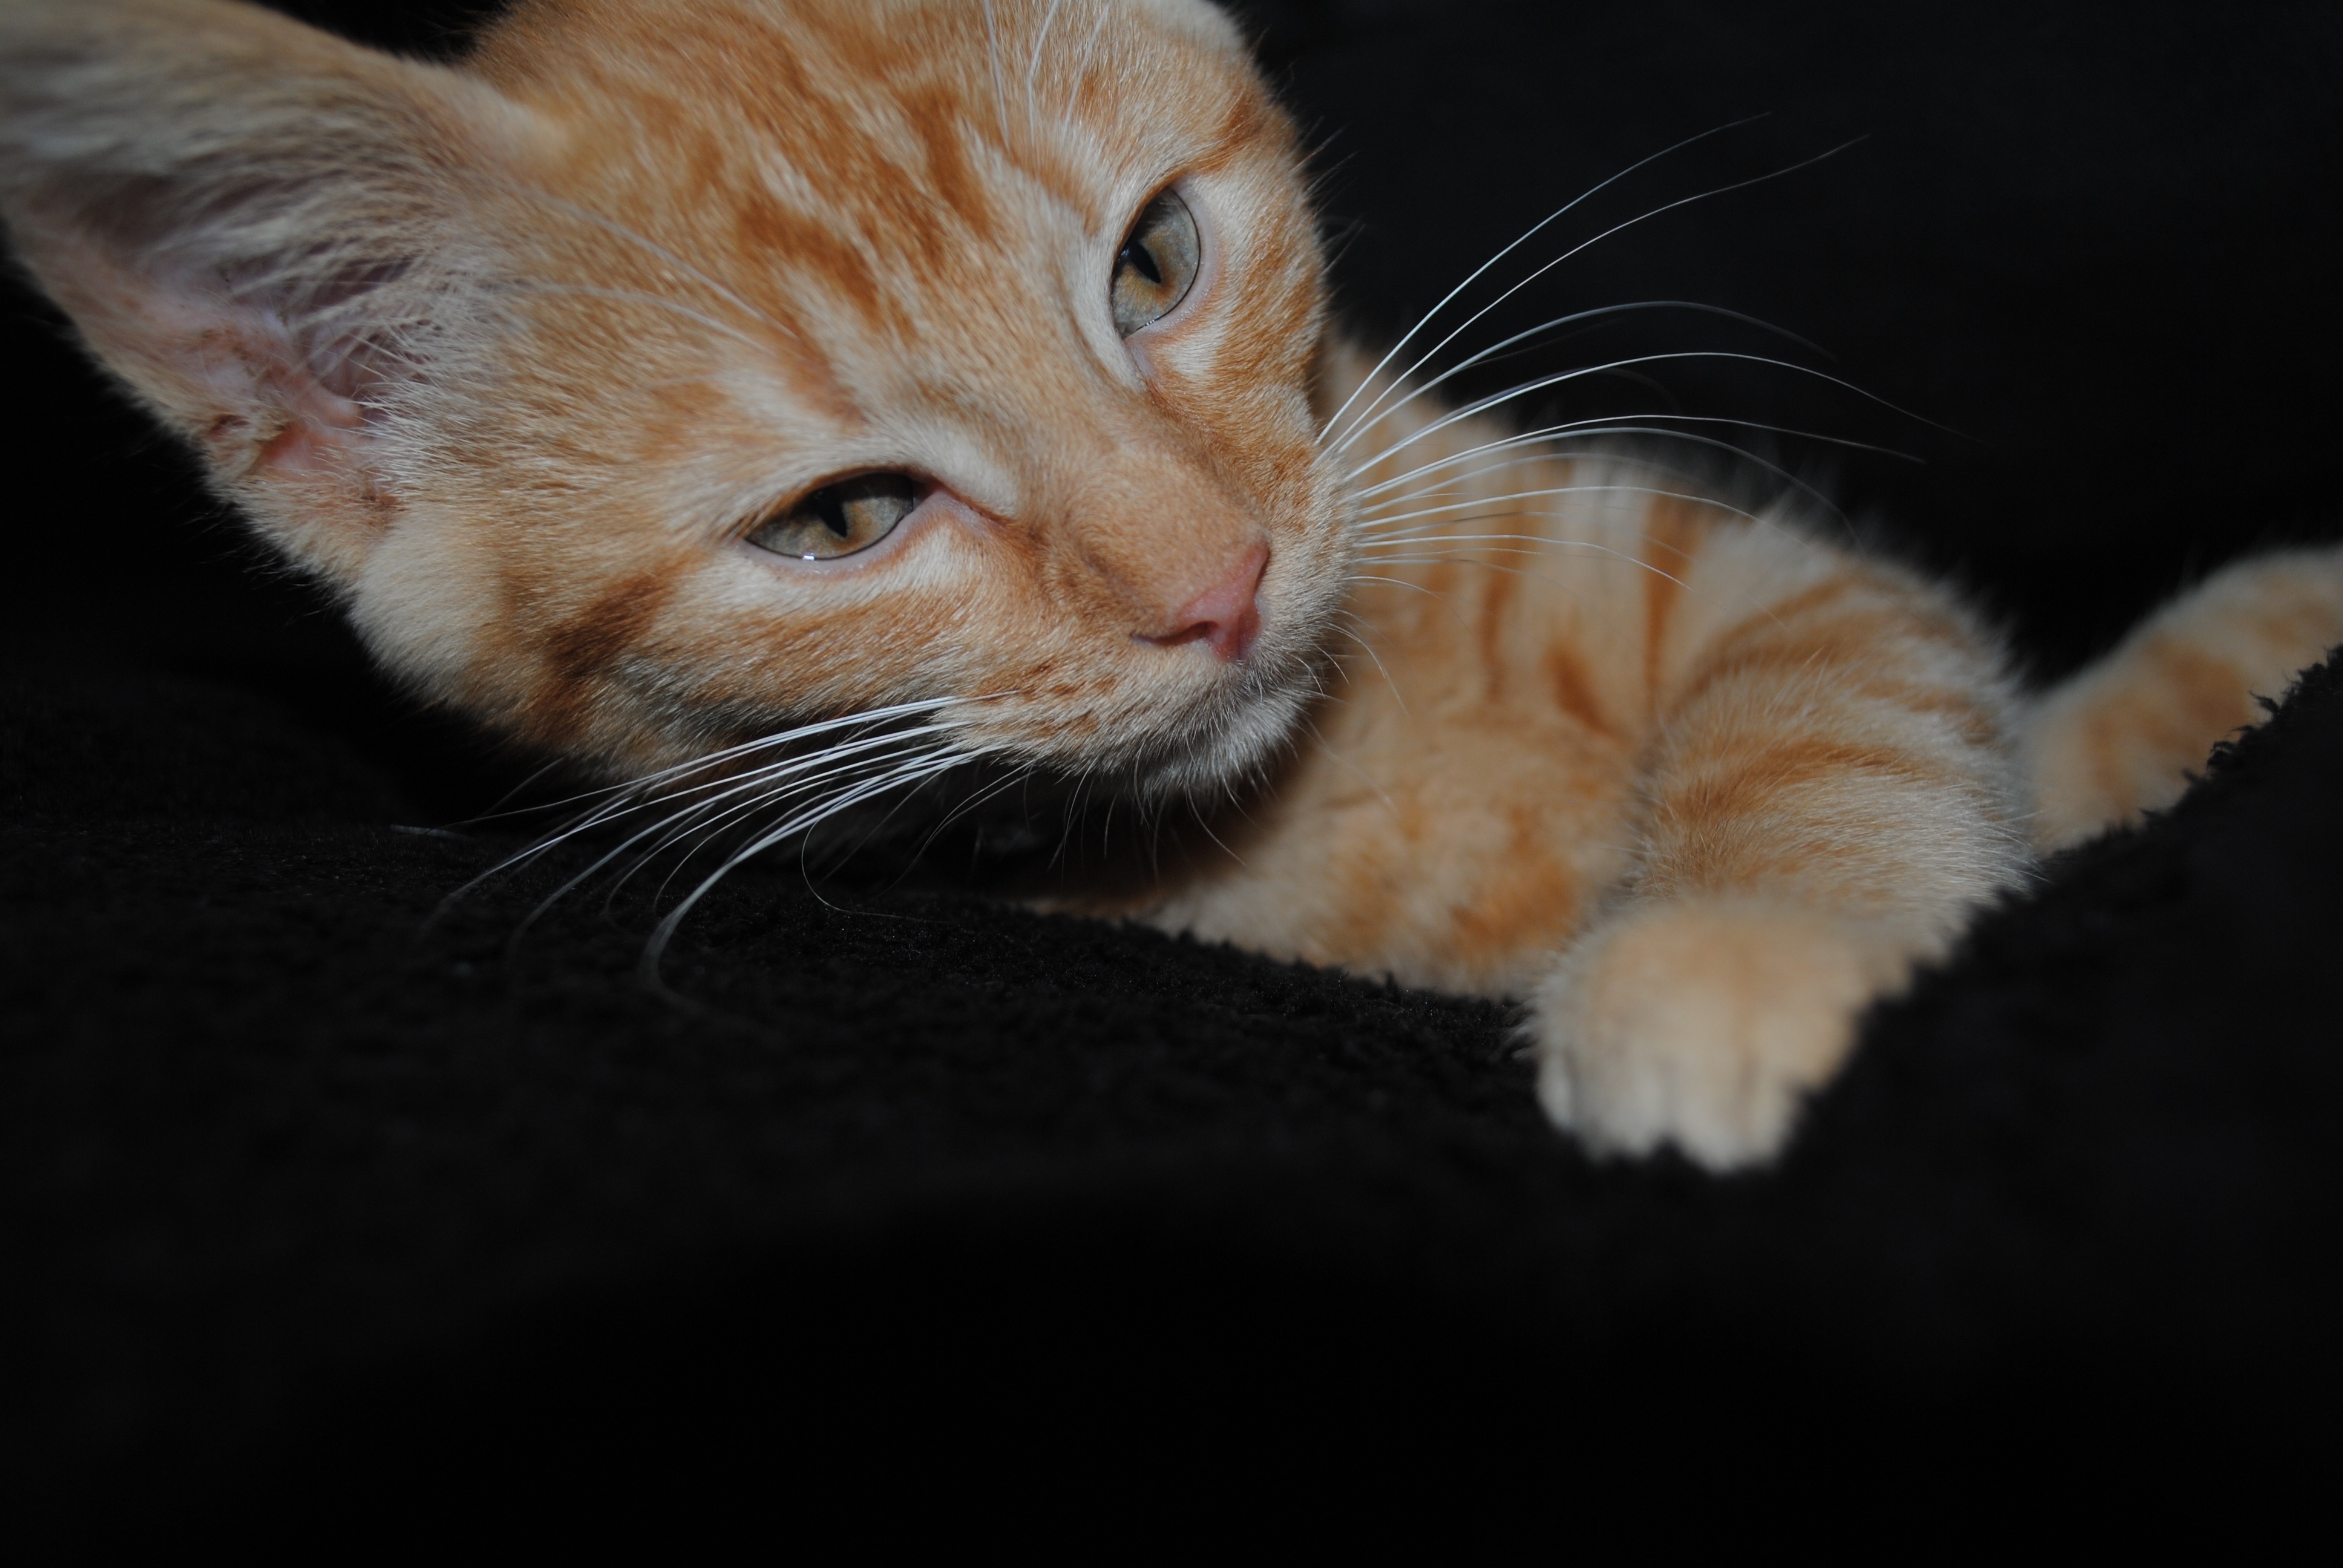
animal, cute, kitten, cat, mammal, nose, whiskers, vertebrate, tabby cat, bengal, european shorthair, small to medium sized cats, cat like mammal, carnivoran, domestic short haired cat